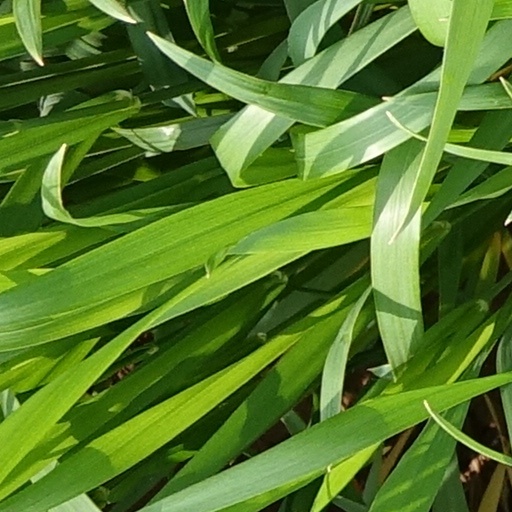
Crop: wheat